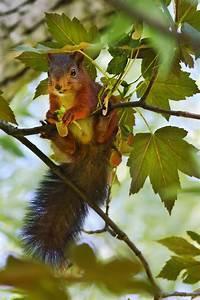
squirrel